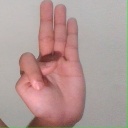
अक्षर: भ